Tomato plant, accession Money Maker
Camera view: bottom (45 deg); turntable rotation: 90 degrees
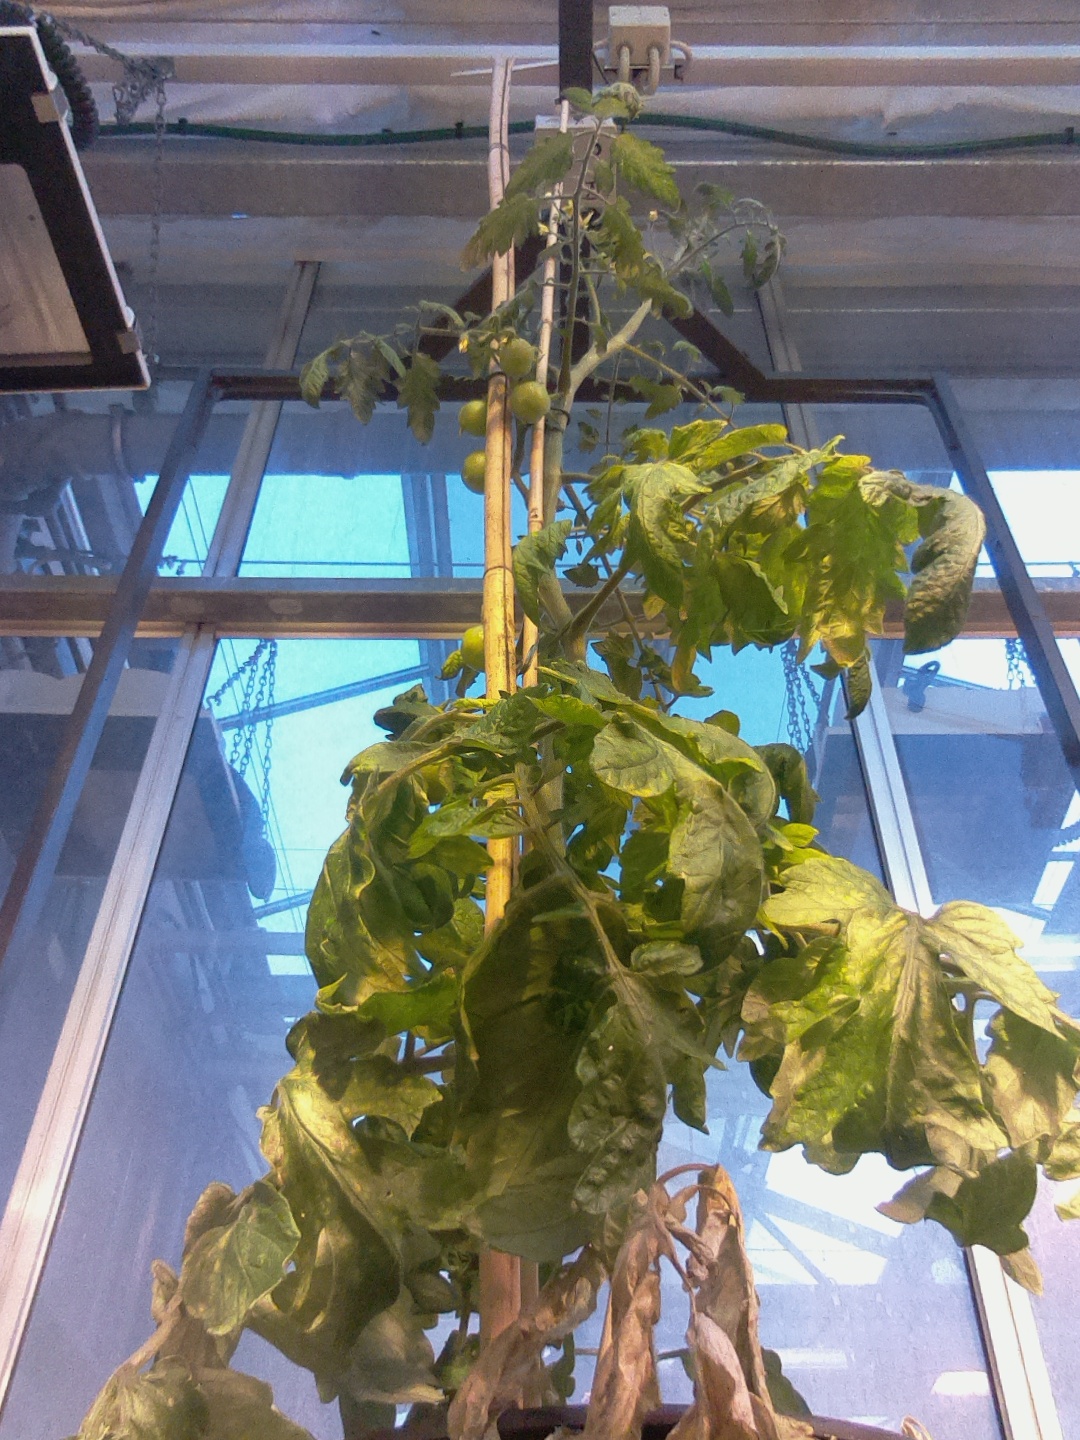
BBCH growth stage 73: 30%-40% of final fruit size